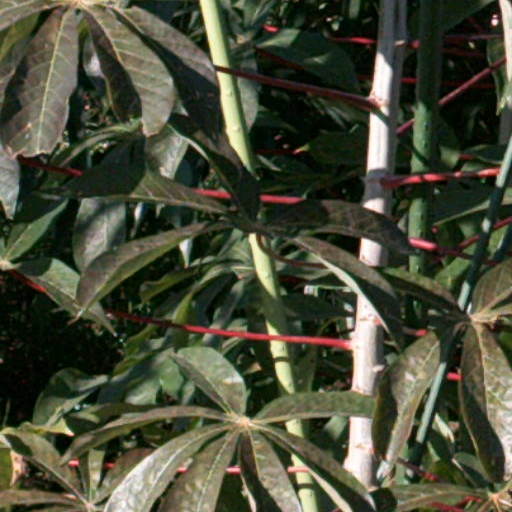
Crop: cassava